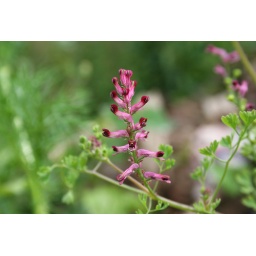
An unobtrusive but attractive little plant growing on the waste ground behind my house in Earlston, Scottish Borders